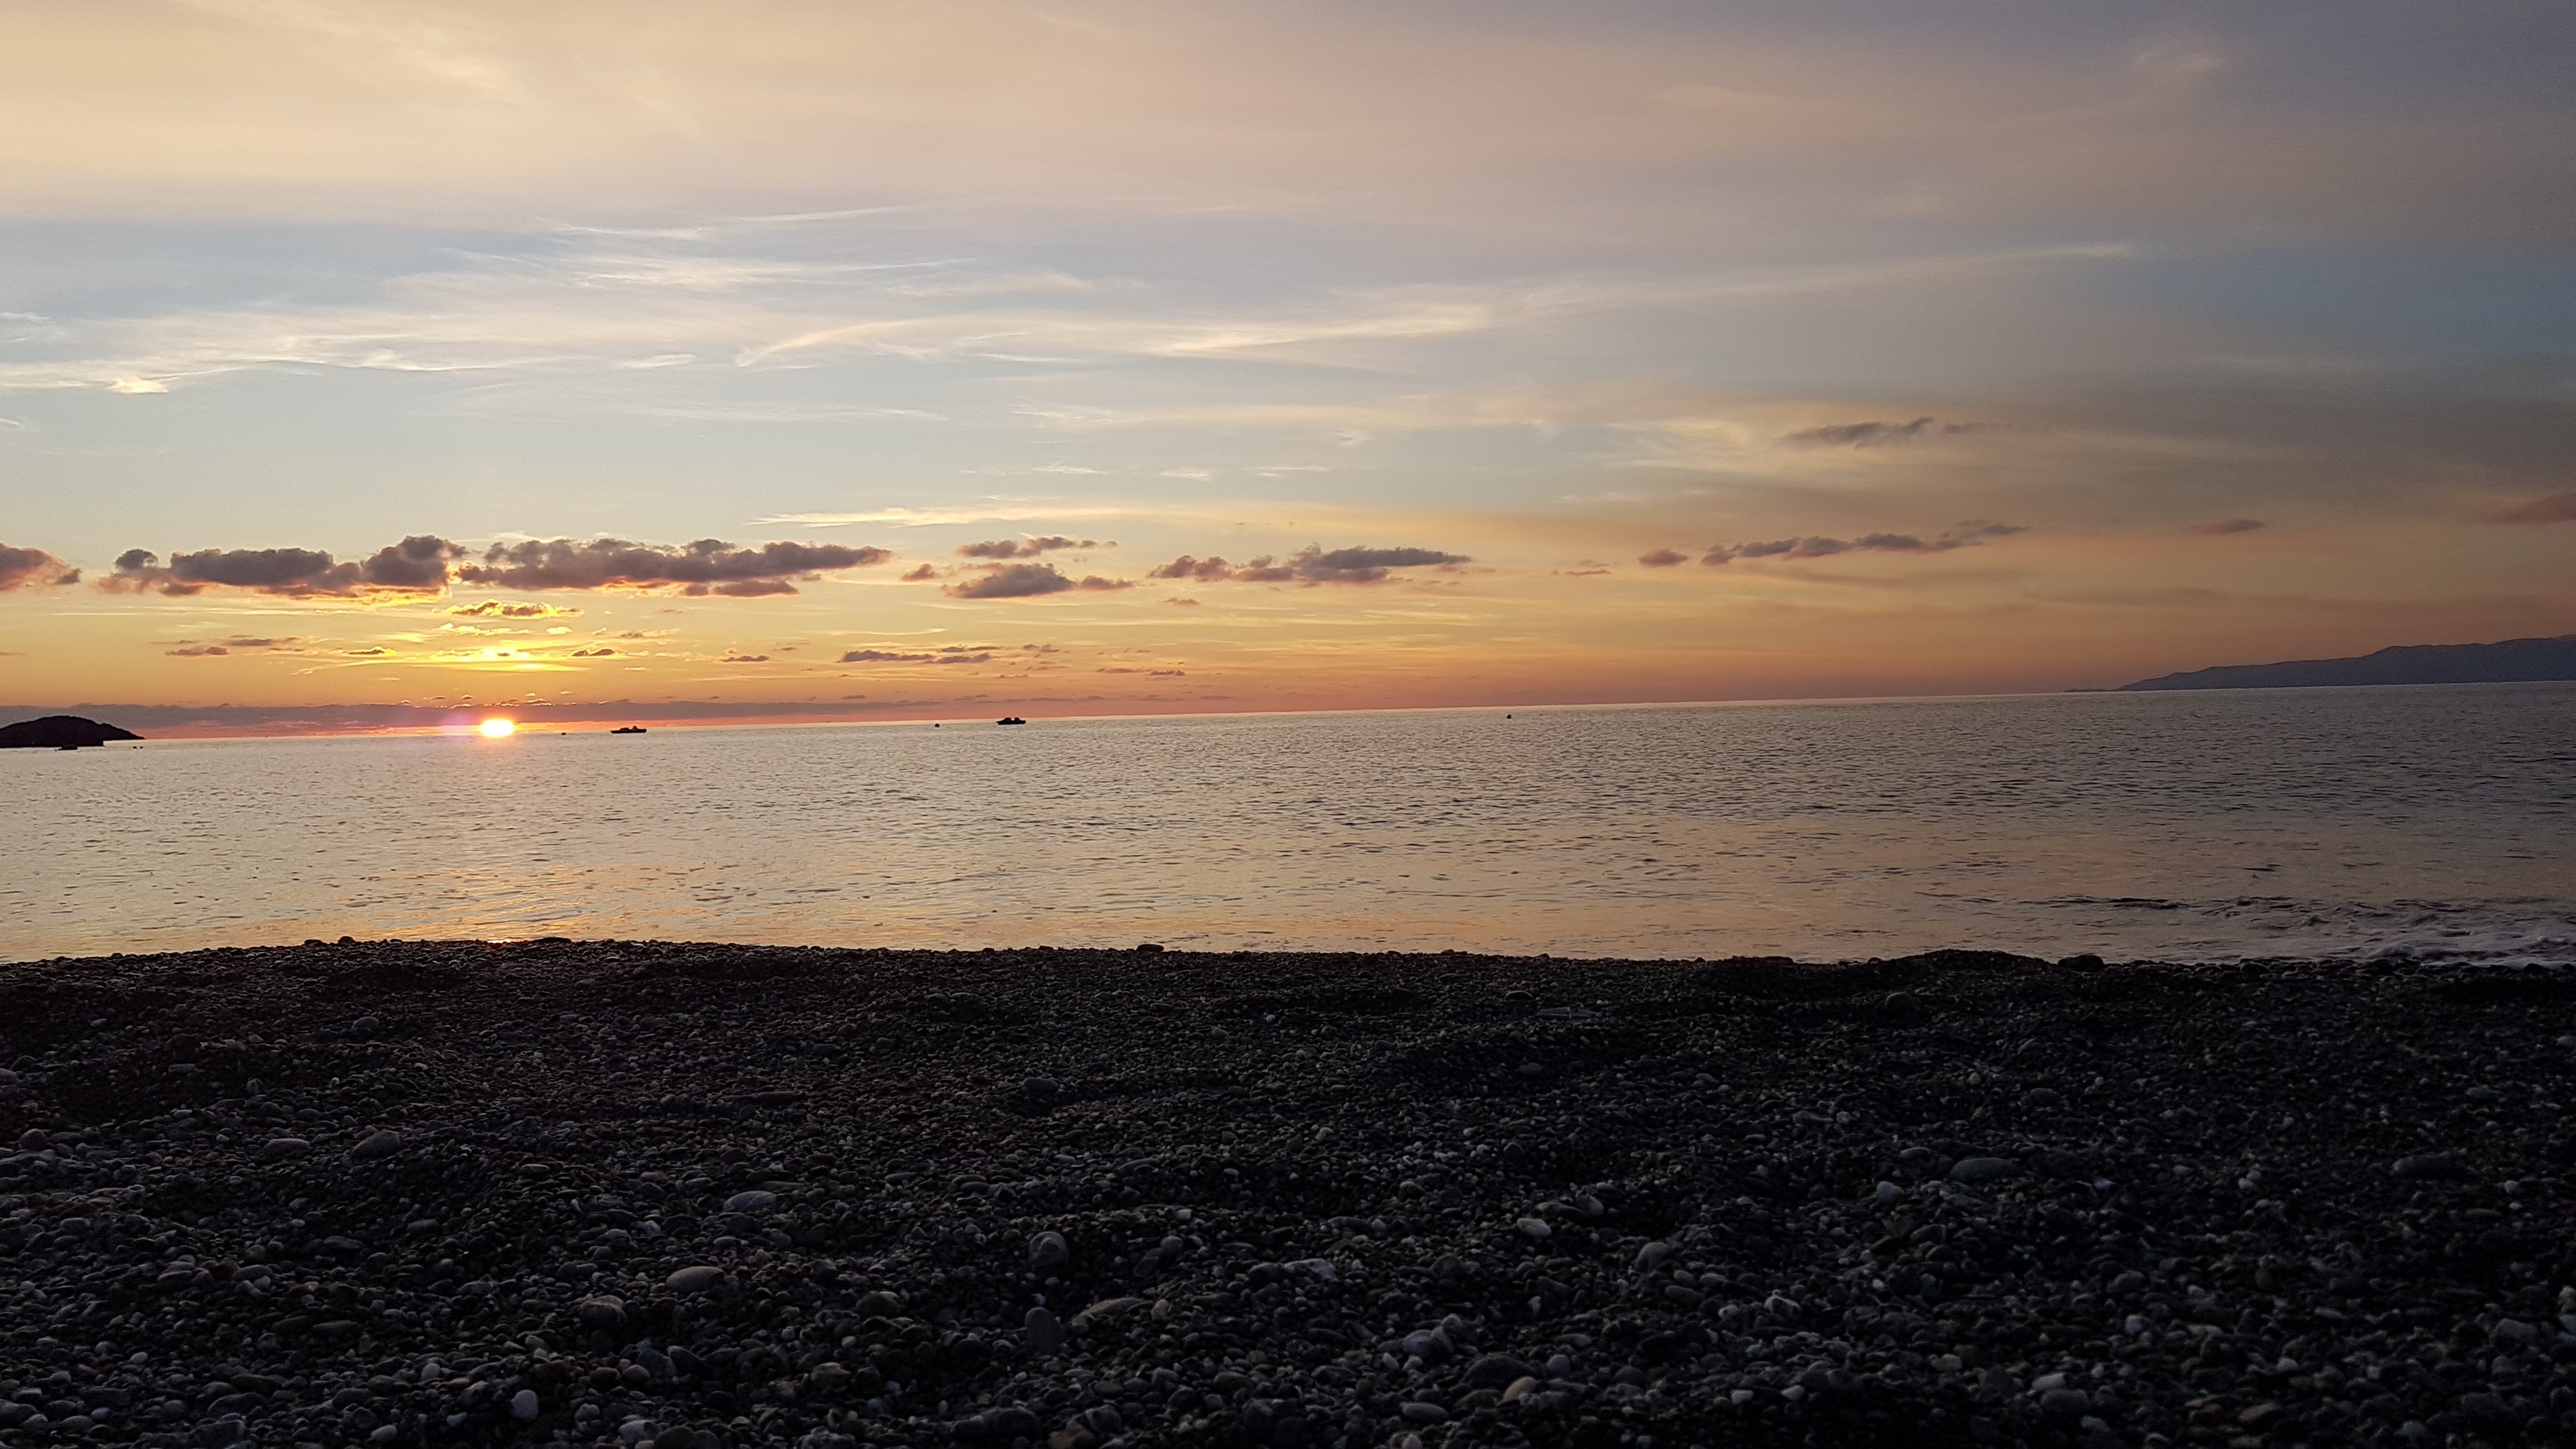
sunset, sea, horizon, sky, ocean, shore, sunrise, calm, afterglow, sun, beach, morning, cloud, water, evening, coast, dawn, dusk, sunlight, wave, wind wave